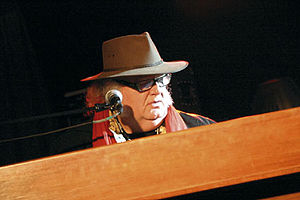
Thijs van Leer
Thijs van Leer
Thijs van Leer er en hollandsk musiker, sanger og komponist mest kendt fra det progressive rock-band Focus.